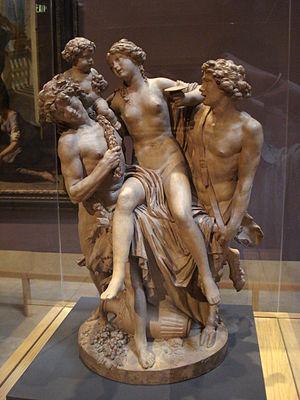
Clodion, pseudonyme de Claude Michel, né le 20 décembre 1738 à Nancy et mort le 29 mars 1814 à Paris, est un sculpteur lorrain puis, à partir de 1766, français, représentatif du style rocaille.